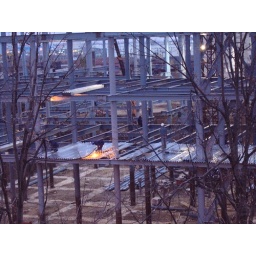
Some photos from the construction of the new Genpact building in the Iride industrial park, taken from the 3rd floor balcony of TechTeam.